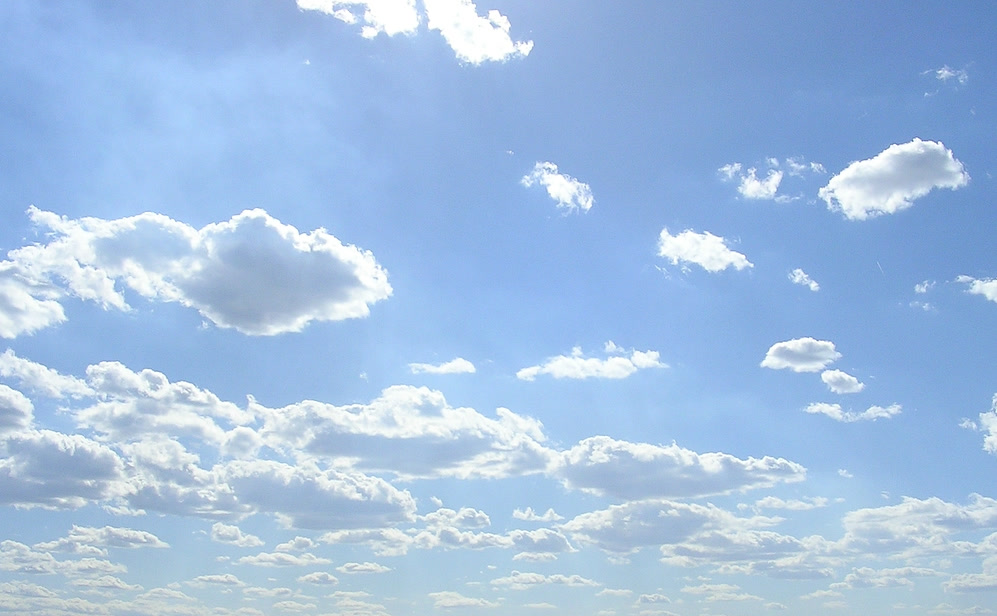
Cloud type: Cumulus